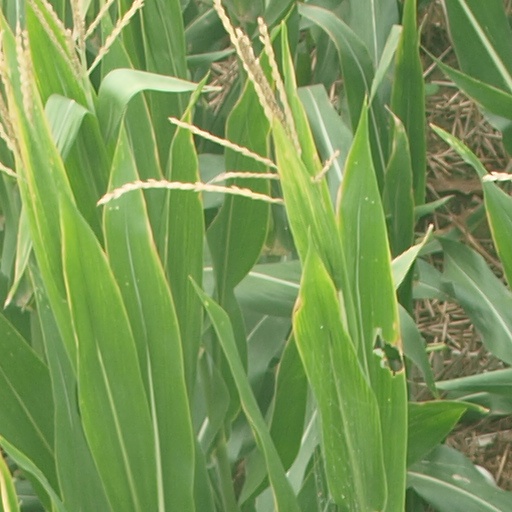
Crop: maize; corn